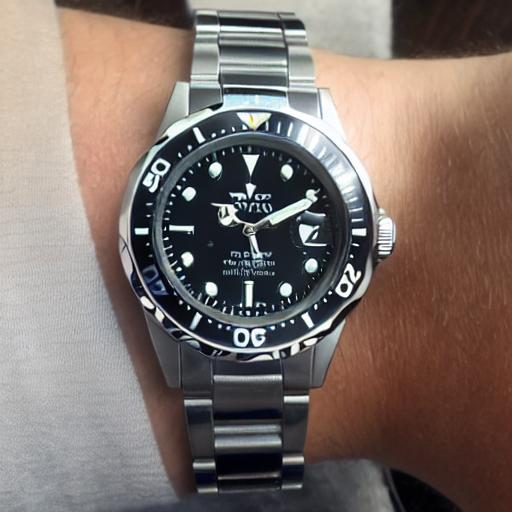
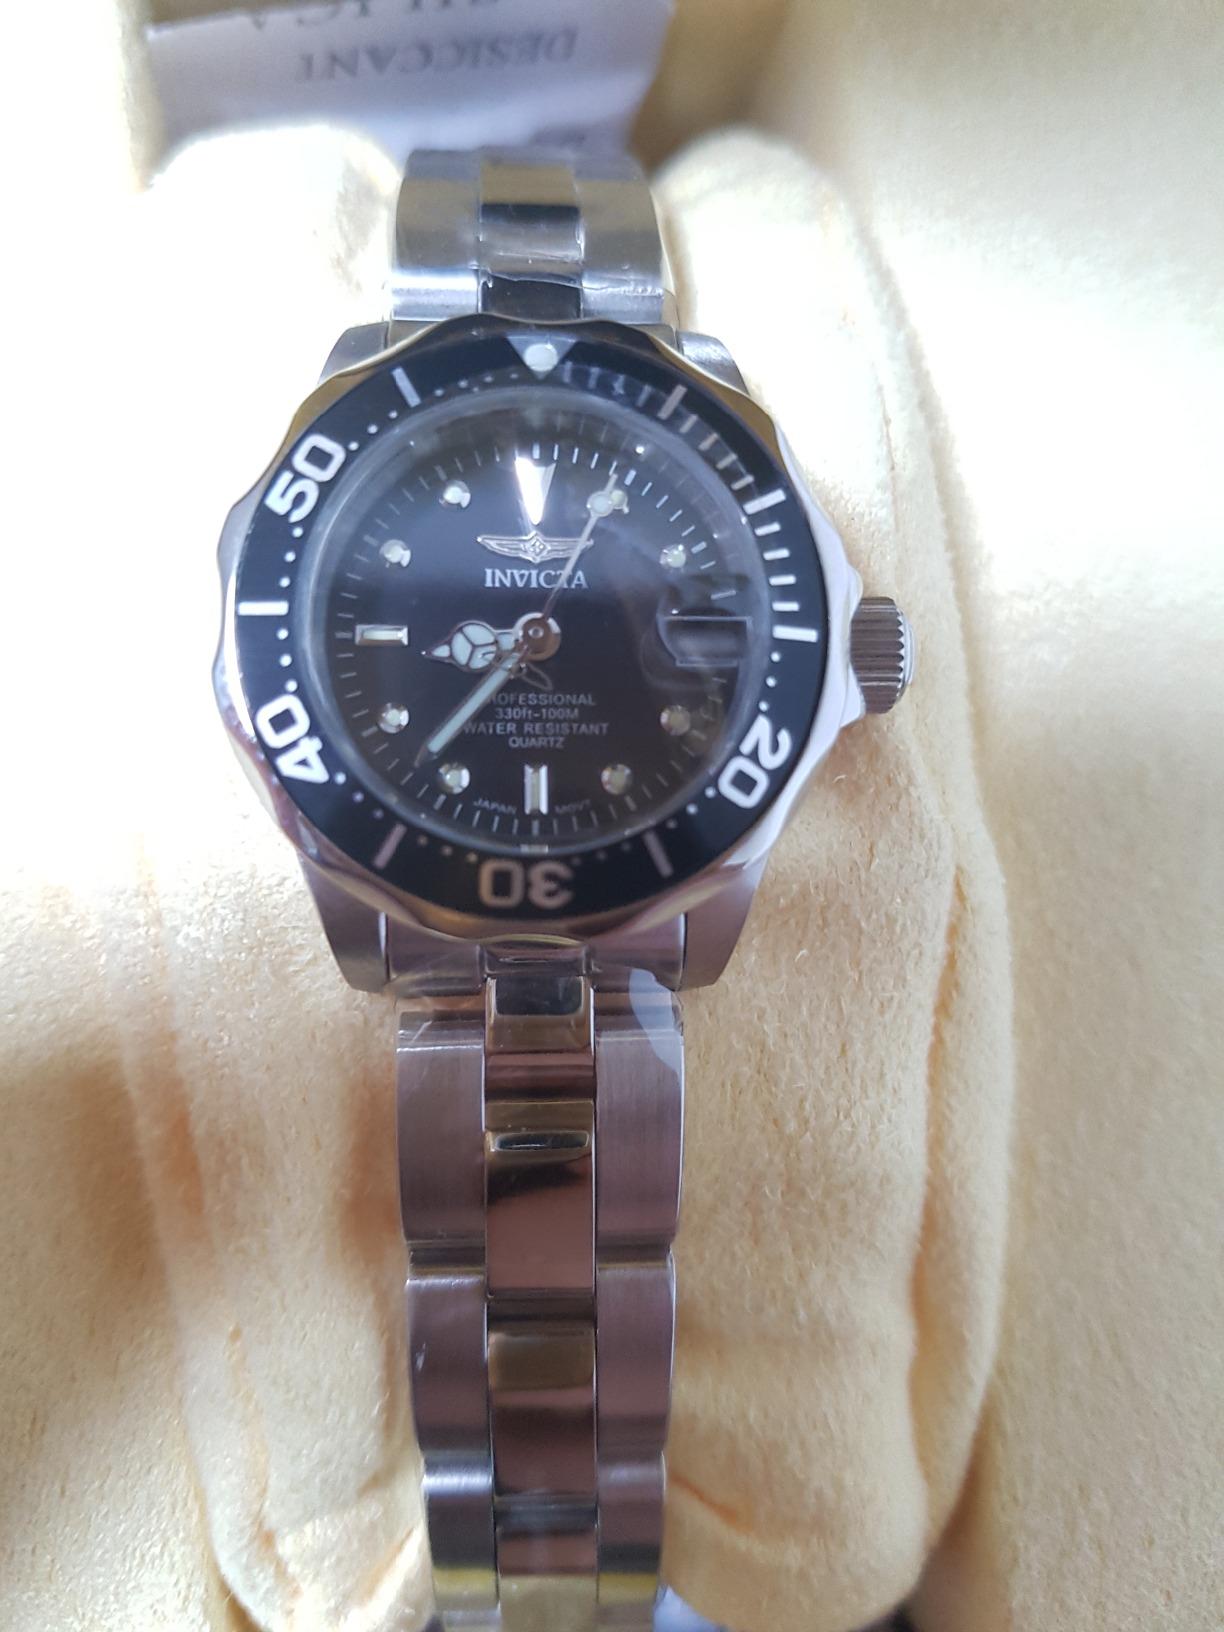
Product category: accessories_watch
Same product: no